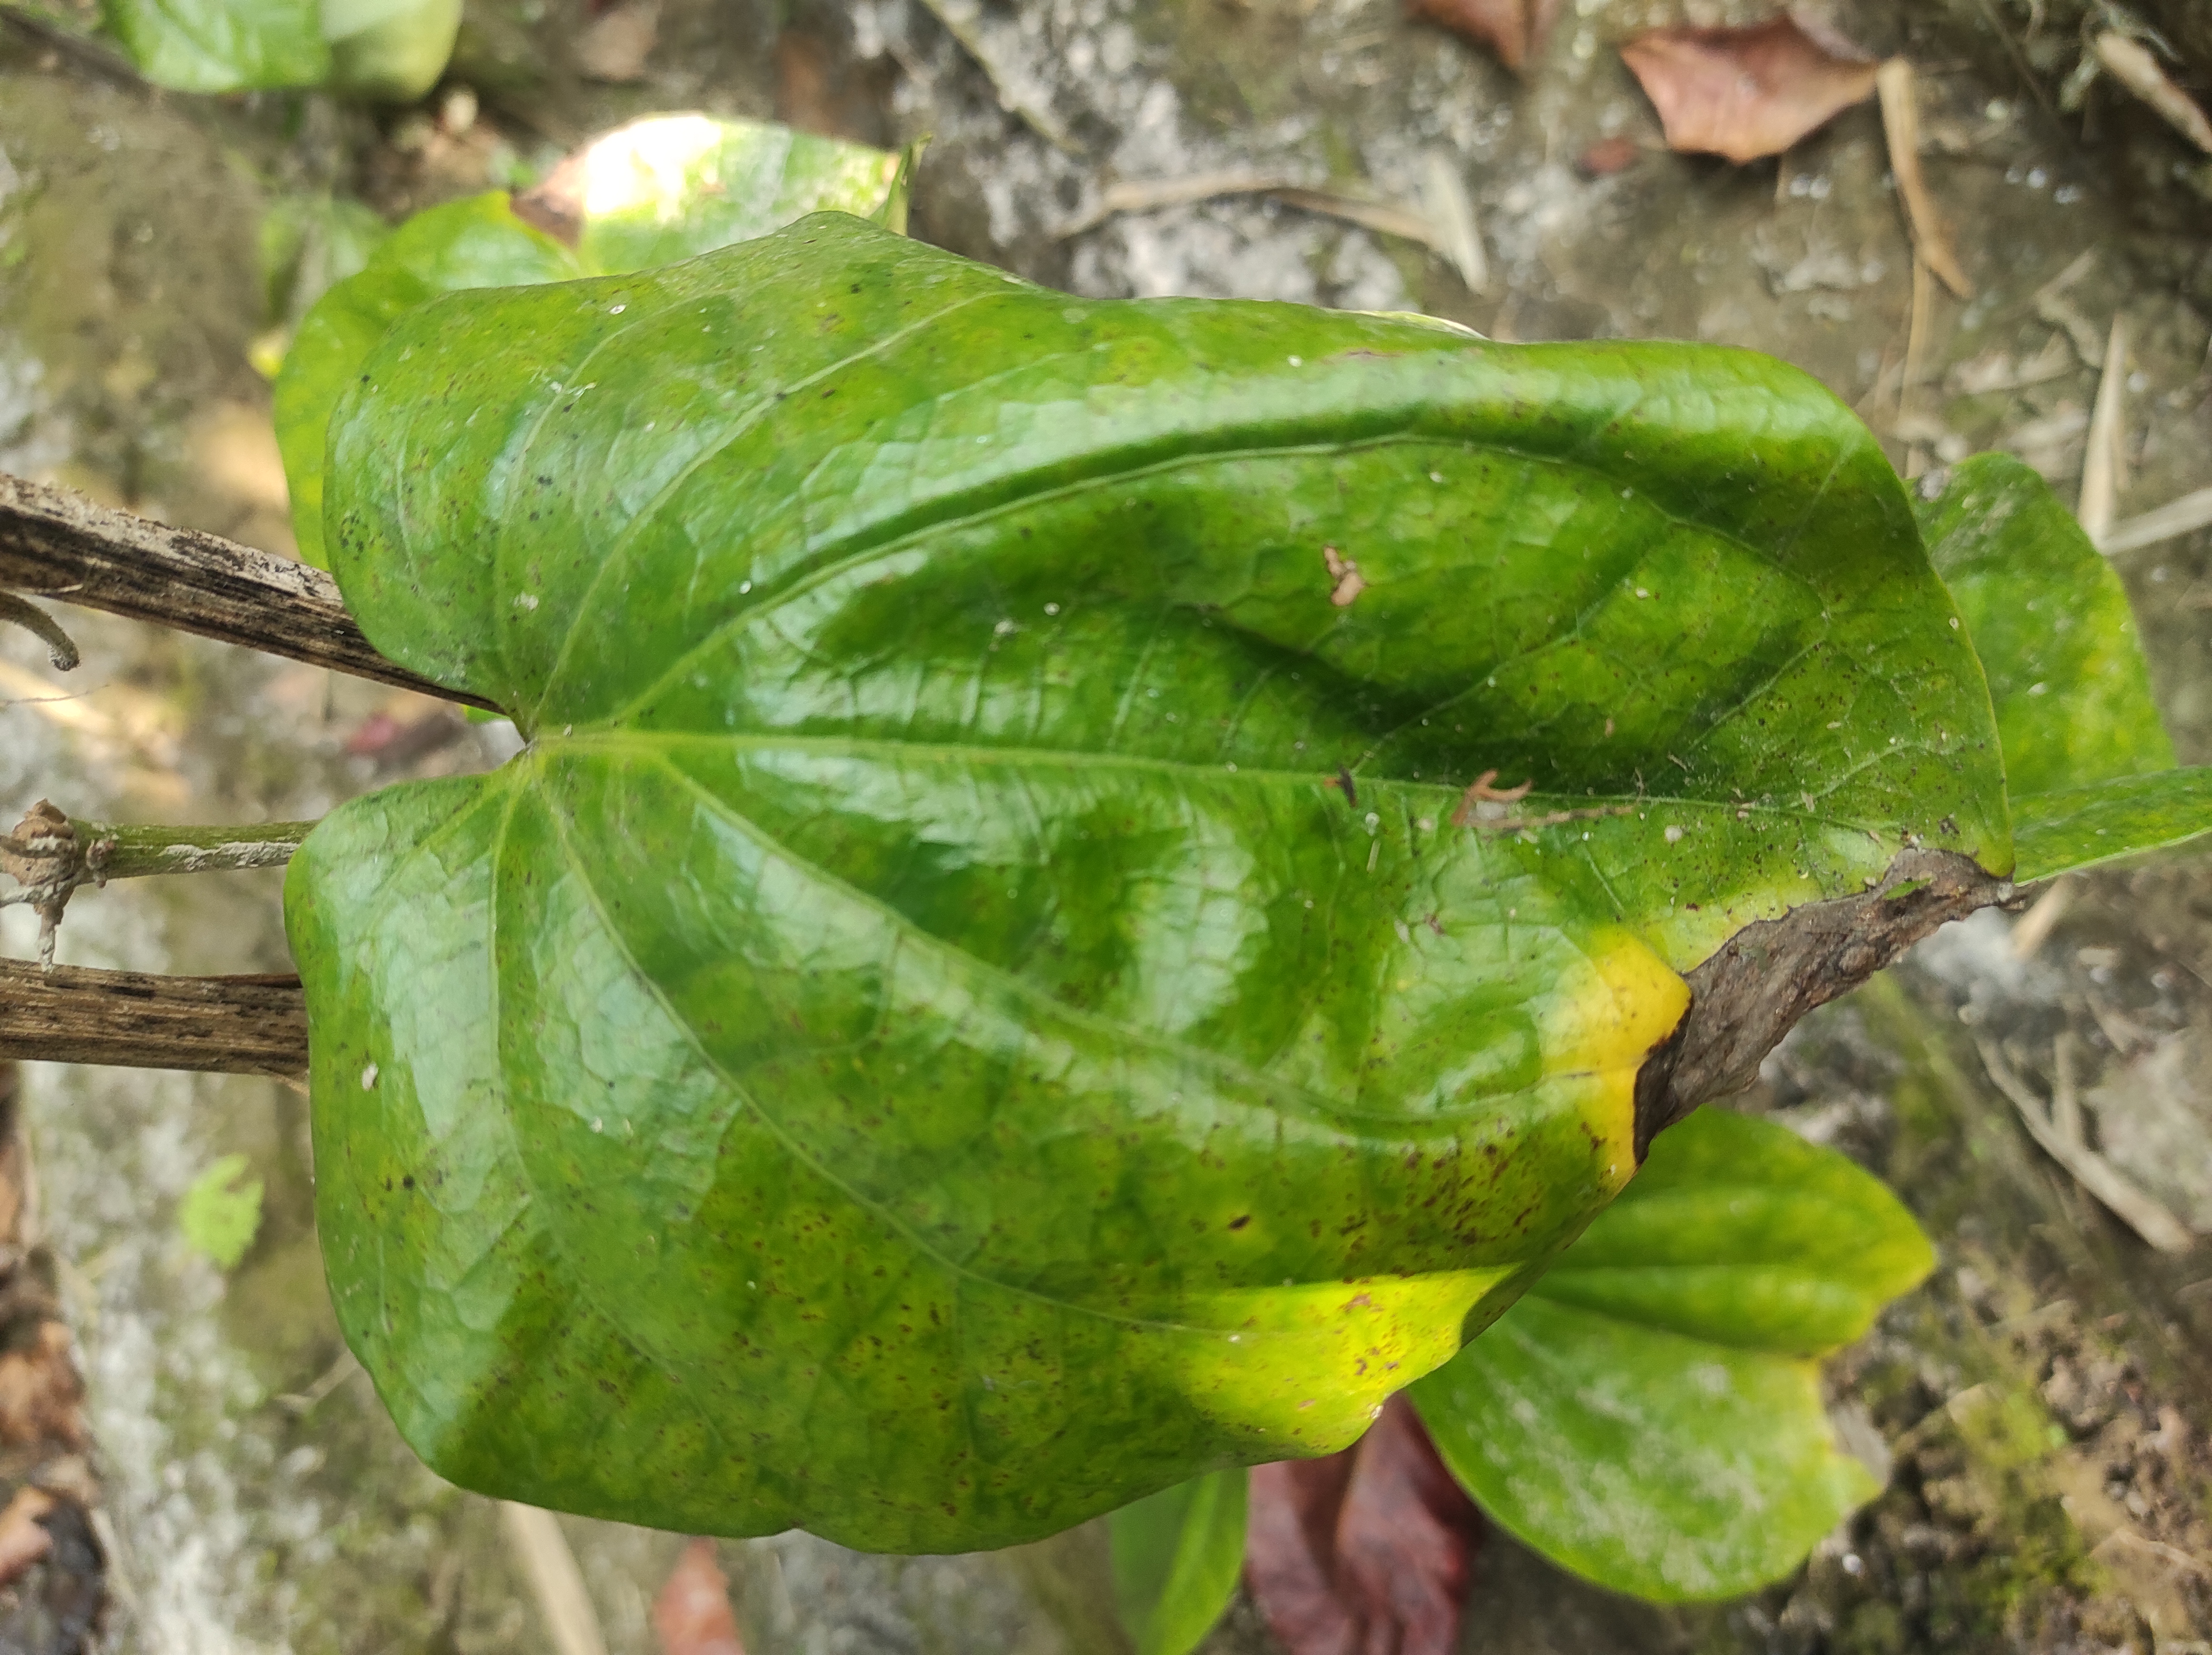
Label: Fungal_Brown_Spot_Disease